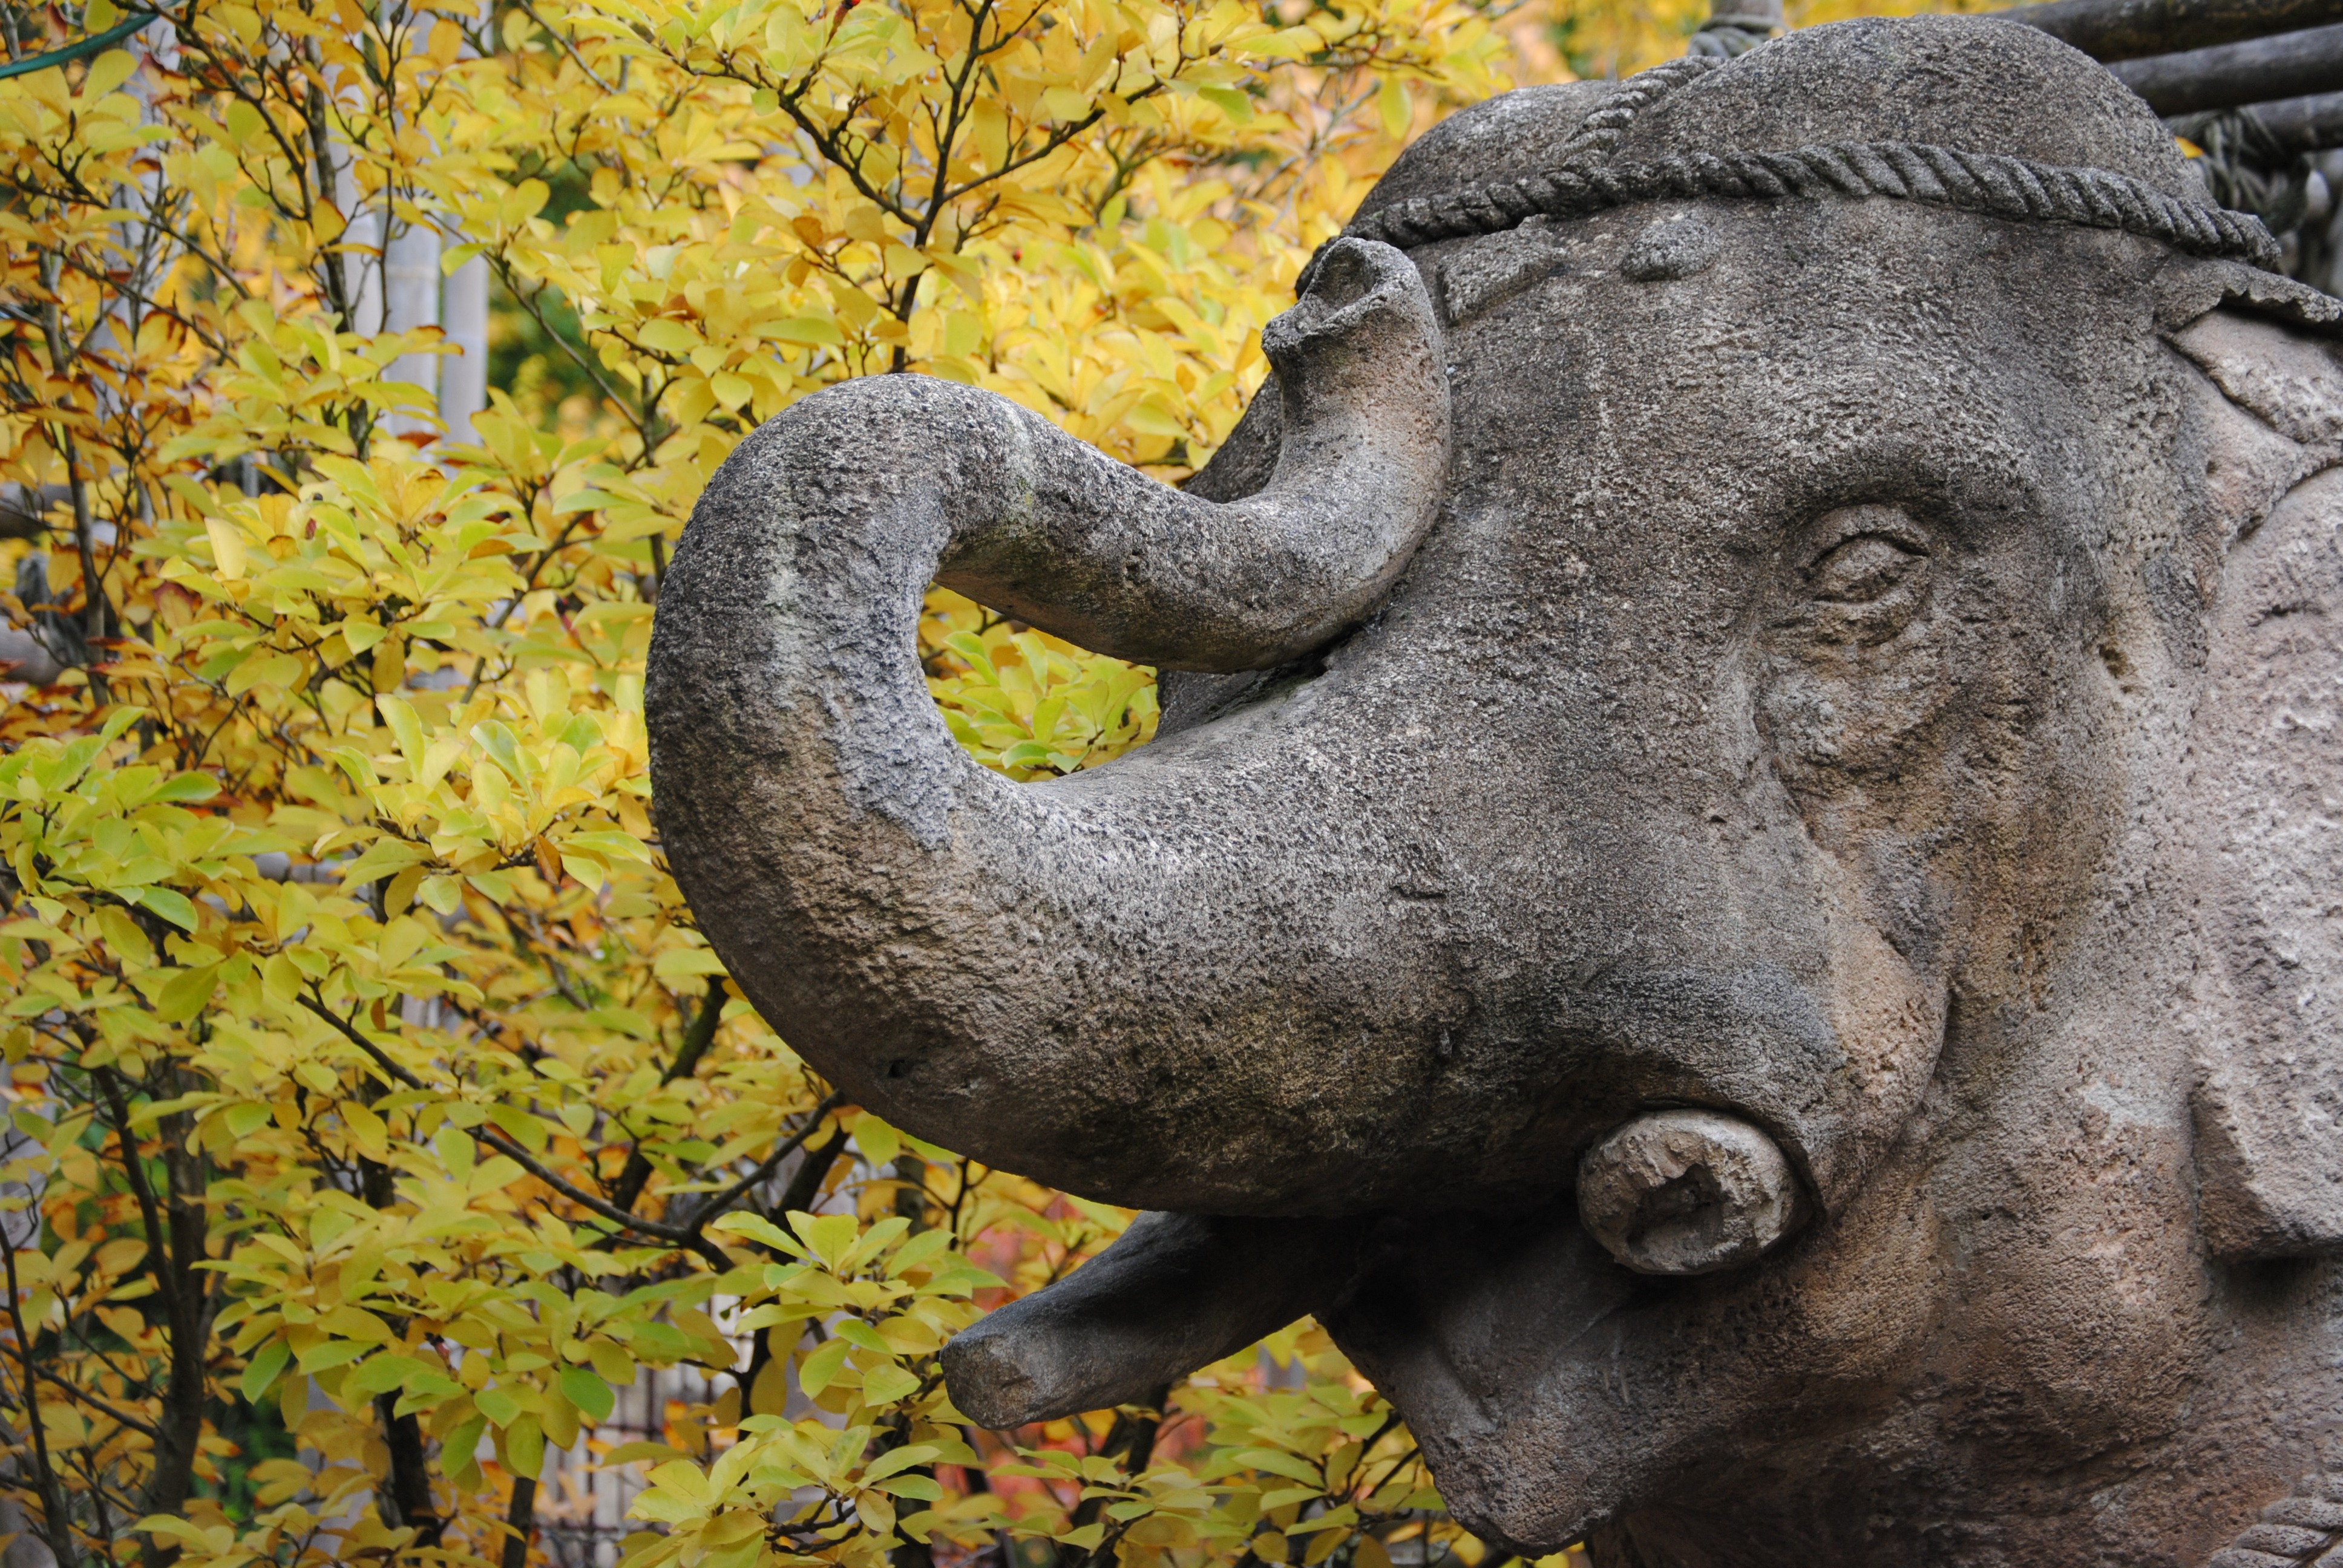
wildlife, statue, autumn, mammal, fauna, elephant, sculpture, art, stone figure, indian elephant, elephants and mammoths